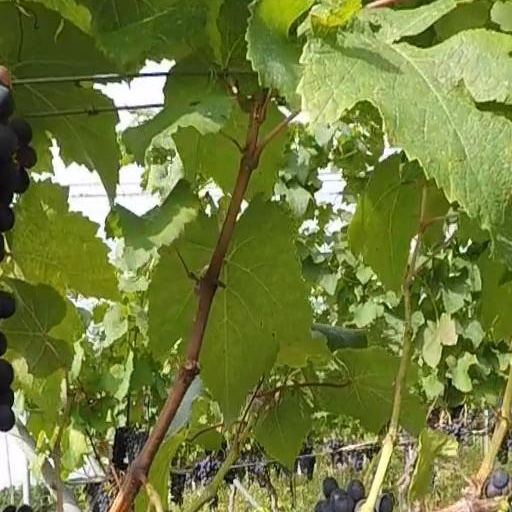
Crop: grape